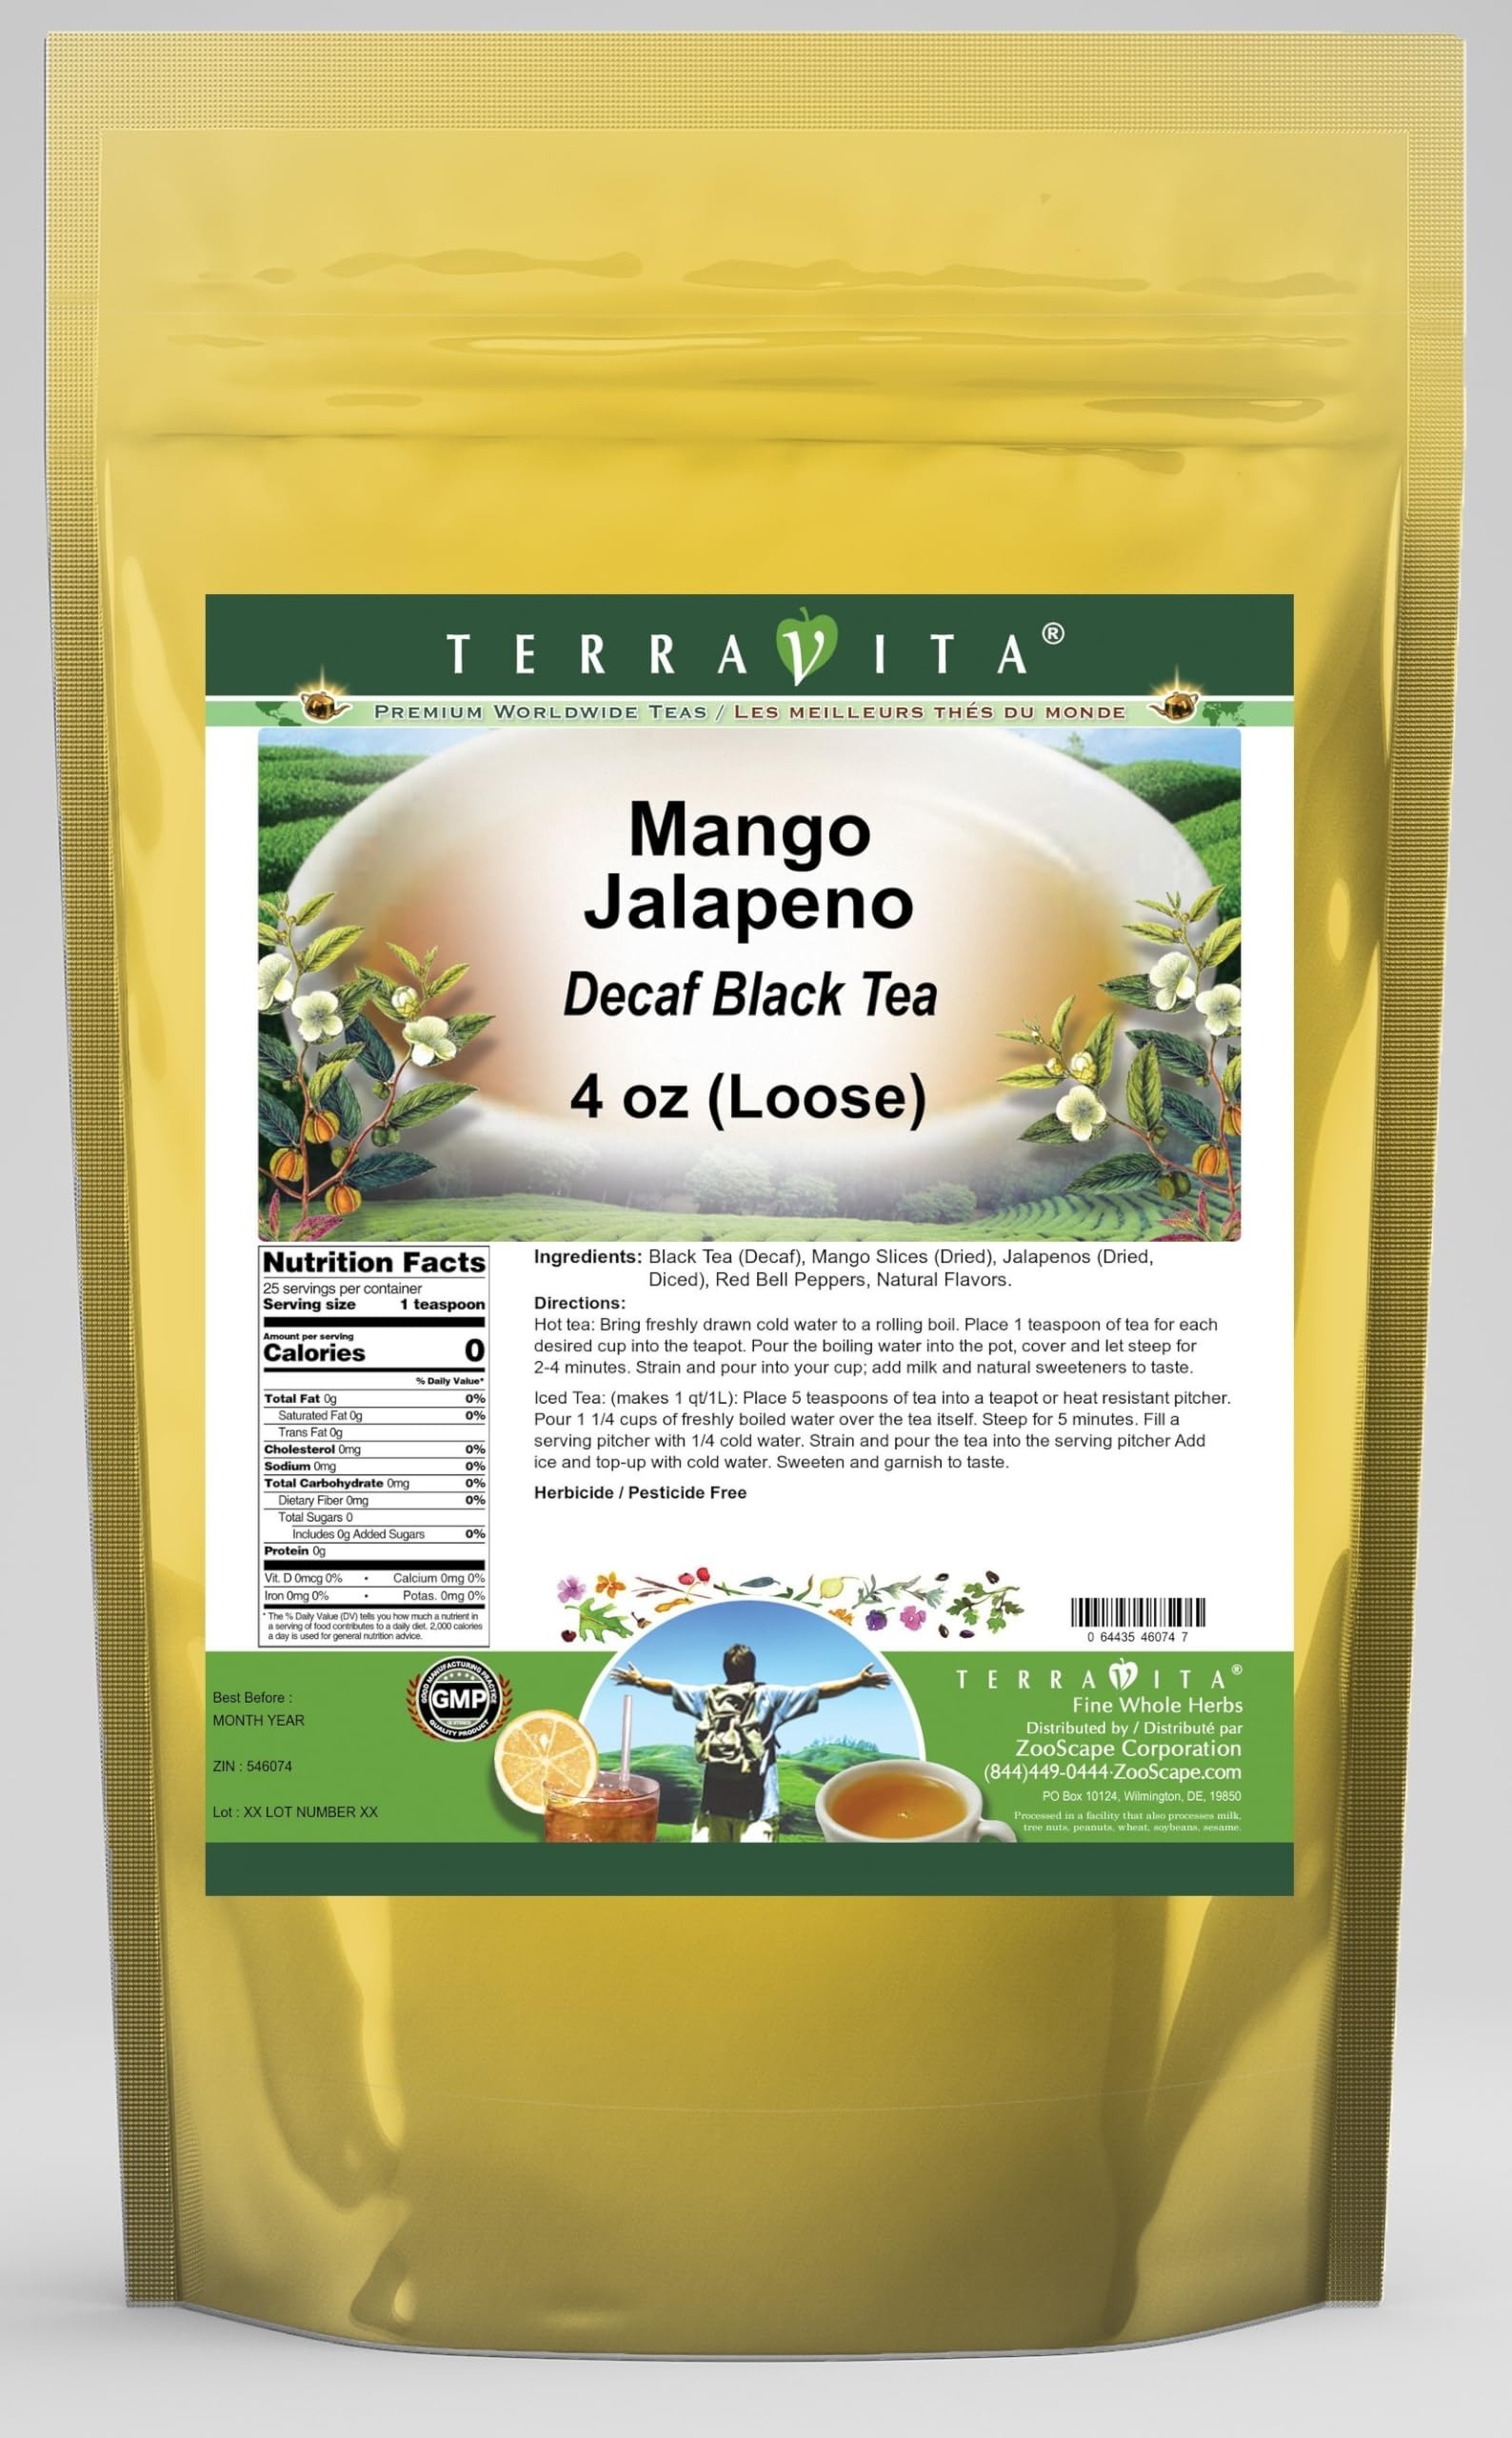
Item Name: Mango Jalapeno Decaf Black Tea (Loose) (4 oz, ZIN: 546074) - 2 Pack
Bullet Point 1: Our Mango Jalapeno Decaf Black Tea is a wonderful flavored decaffeinated Black tea with Mango Slices, Jalapenos (Dried, Diced) and Red Bell Peppers. You will enjoy the simple and elegant Mango Jalapeno taste! - Ingredients: Decaf Black tea, Mango Slices, Jalapenos (Dried, Diced), Red Bell Peppers and Natural Mango Jalapeno Flavor.
Bullet Point 2: No fillers.
Bullet Point 3: Manufacturer: TerraVita
Bullet Point 4: Size: 4 oz
Bullet Point 5: Loose Leaf Black Tea - Packed in a convenient upright pouch!
Product Description: Our Mango Jalapeno Decaf Black Tea is a wonderful flavored decaffeinated Black tea with Mango Slices, Jalapenos (Dried, Diced) and Red Bell Peppers. You will enjoy the simple and elegant Mango Jalapeno taste! - Ingredients: Decaf Black tea, Mango Slices, Jalapenos (Dried, Diced), Red Bell Peppers and Natural Mango Jalapeno Flavor. - Hot tea brewing method: Bring freshly drawn cold water to a rolling boil. Place 1 teaspoon of tea for each desired cup into the teapot. Pour the boiling water into the pot, cover and let steep for 2-4 minutes. Strain and pour into your cup; add milk and natural sweeteners to taste. - Iced tea brewing method: (to make 1 liter/quart): Place 5 teaspoons of tea into a teapot or heat resistant pitcher. Pour 1 1/4 cups of freshly boiled water over the tea itself. Steep for 5 minutes. Fill a serving pitcher with 1/4 cold water. Strain and pour the tea into the serving pitcher Add ice and top-up with cold water. Sweeten and garnish to taste. - TerraVita is an exclusive line of premium-quality, natural source products that use only the finest, purest and most potent ingredients found around the world. TerraVita is hallmarked by the highest possible standards of purity, potency, stability and freshness. All of our products are prepared with the highest elements of quality control, from raw materials through the entire manufacturing process, up to and including the moment that the bottles or bags are sealed for freshness and shipped out to you. Our highest possible standards are certified by independent laboratories and backed by our personal guarantee. - TerraVita exists to meet and ensure your family's health and wellness without the harmful effects of chemicals and health products. We strive to make all of our products affordable and reliable and ar
Value: 8.0
Unit: Ounce

Price: 52.61